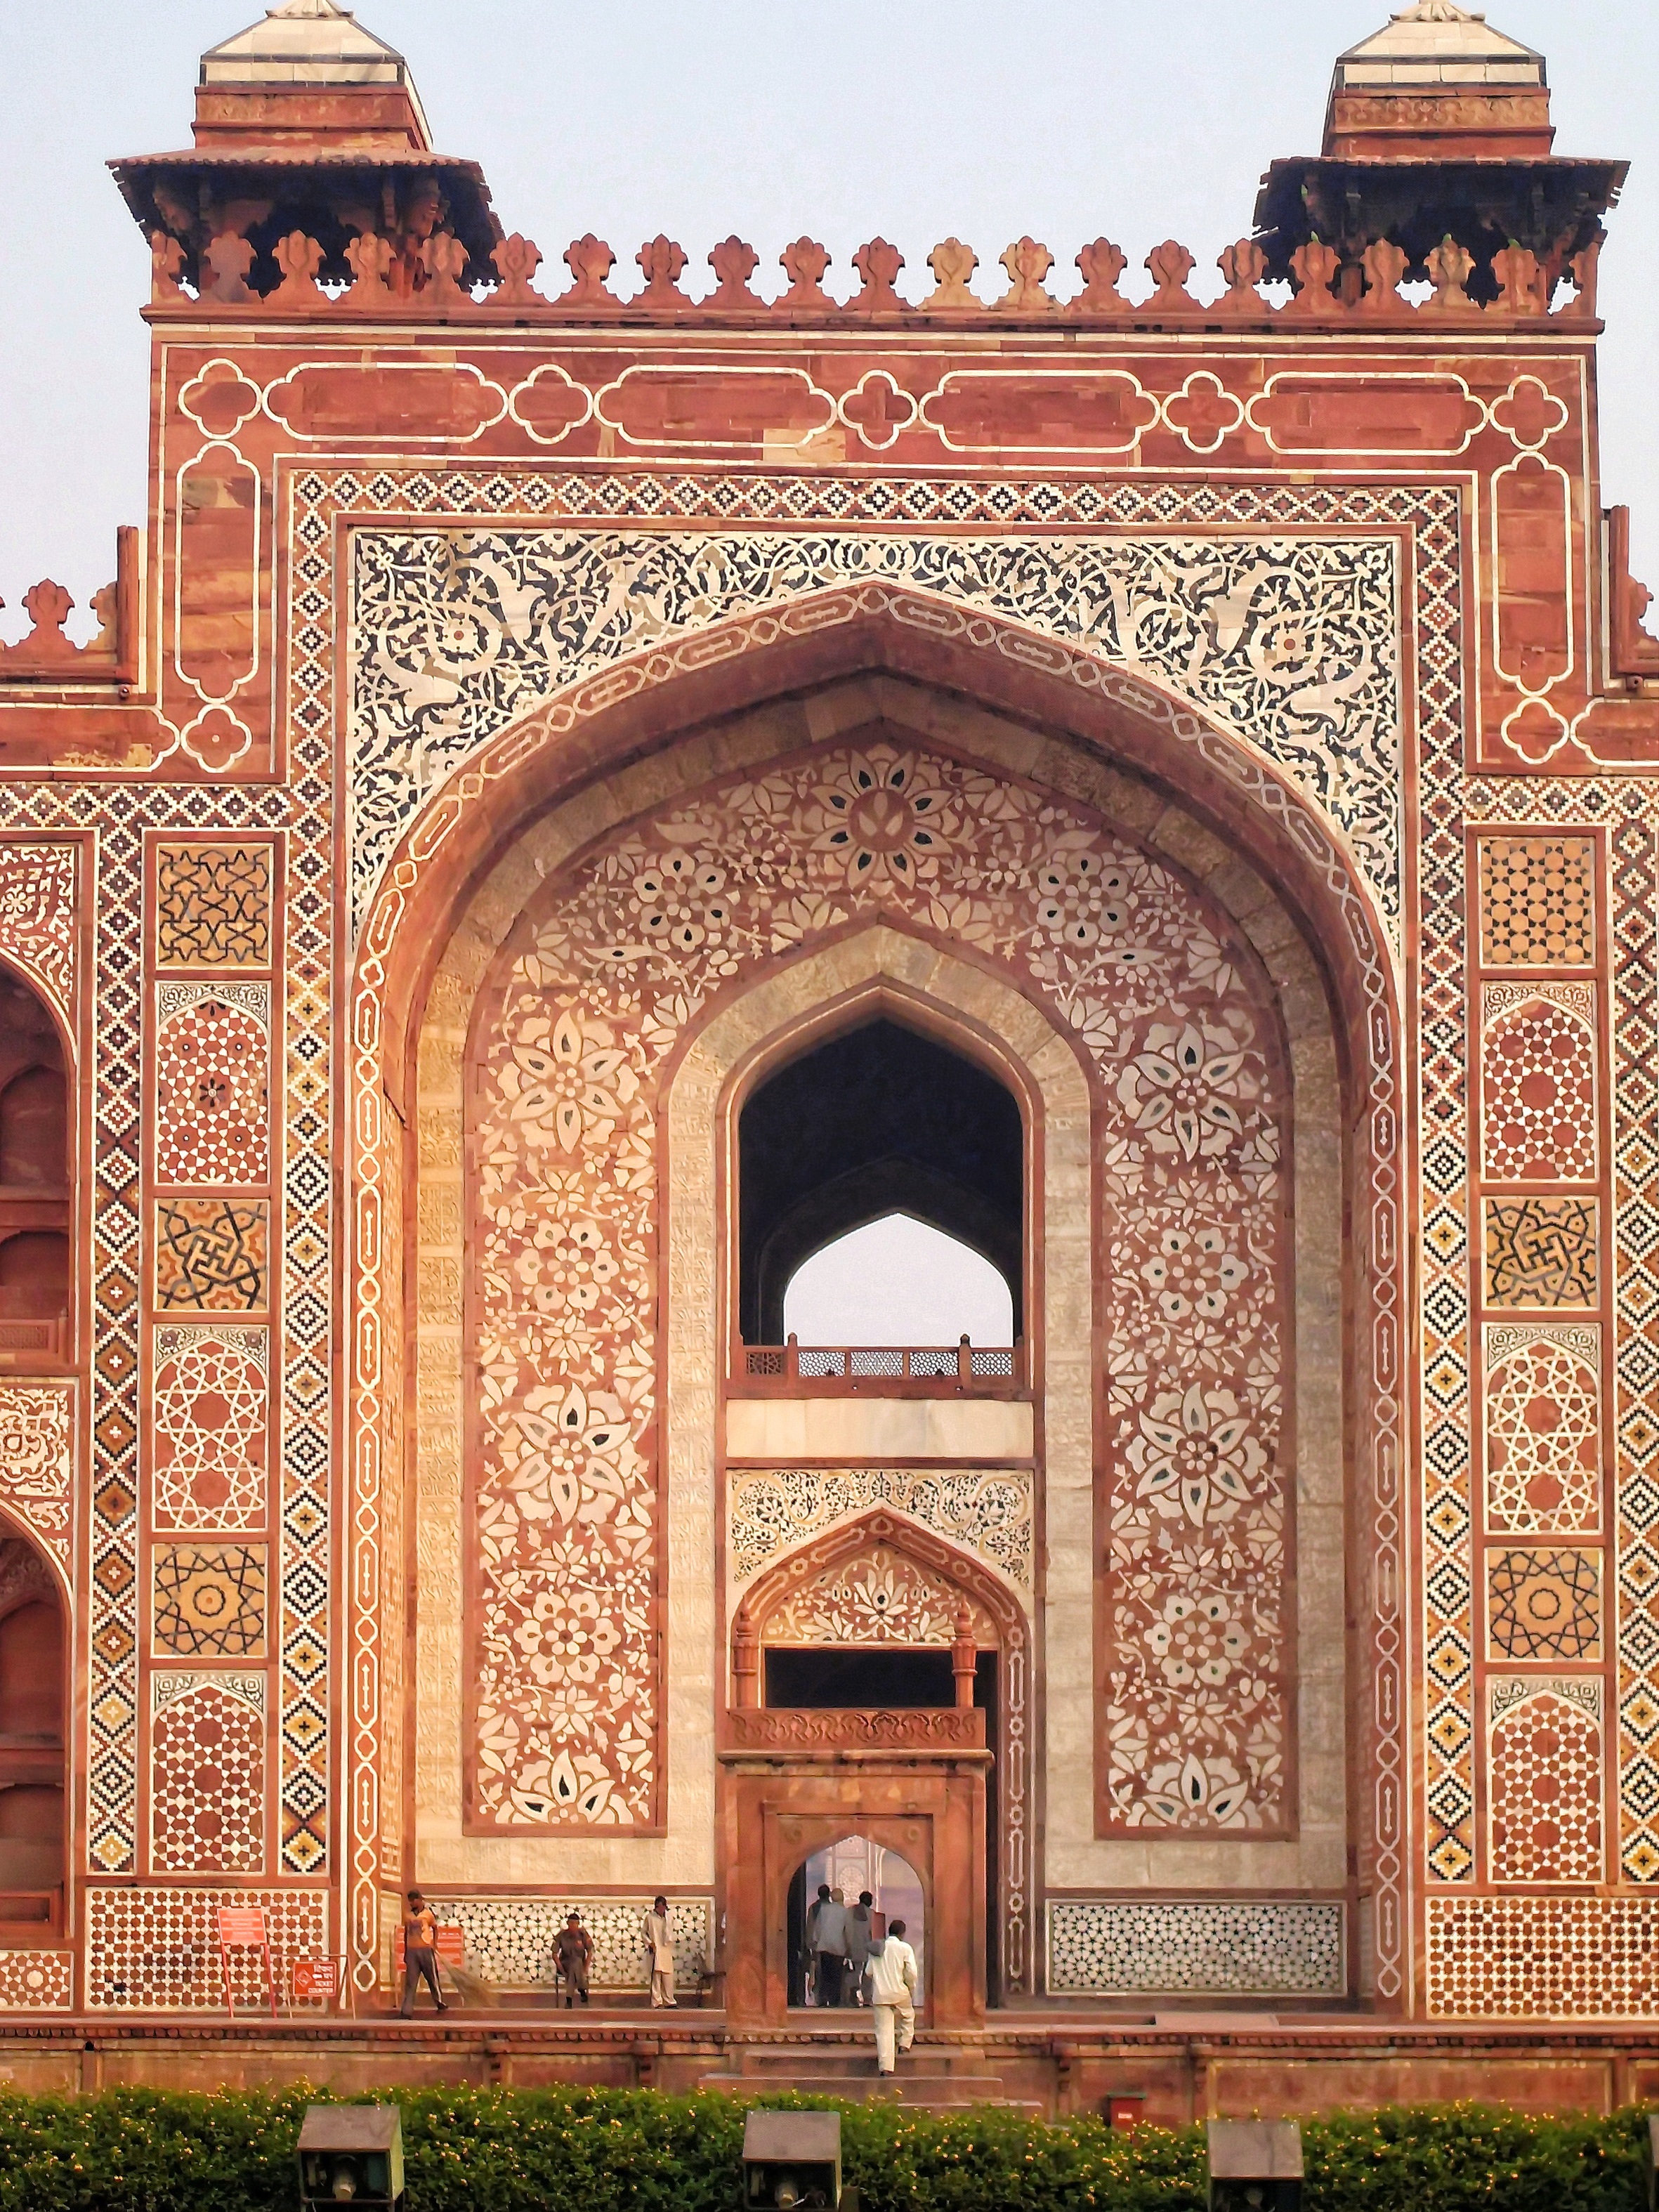
architecture, building, palace, porch, arch, decoration, facade, brick, door, place of worship, memorial, synagogue, india, tomb, delhi, khan, akbar, historic site, ancient history, byzantine architecture